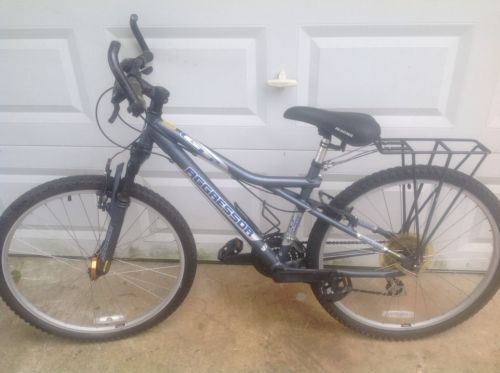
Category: bicycle